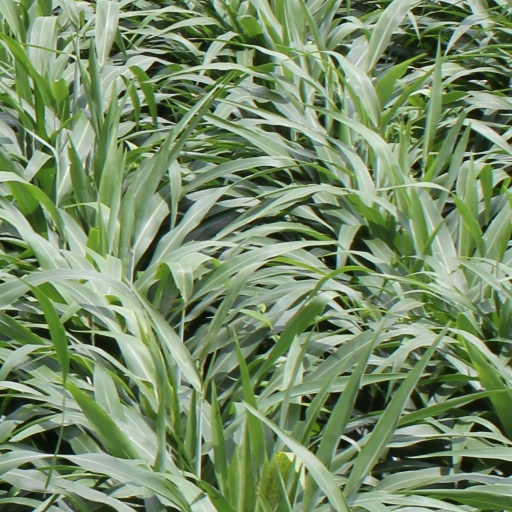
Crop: sorghum